Bob Bradley

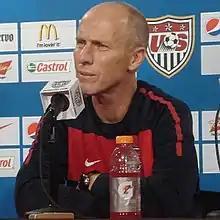
Bradley as manager of the United States in May 2010

Bradley led the U.S. team to an unlikely second-place finish in the 2009 Confederations Cup, including a 2–0 semi-final victory over European champions Spain, ending the Spaniards' 35-game unbeaten streak and 15-game winning streak. In the final, Bradley's U.S. team opened up a 2–0 lead on Brazil before losing 3–2. With the 2009 CONCACAF Gold Cup taking place immediately following the Confederations Cup, Bradley selected a largely second-tier squad, which advanced to the final before losing 5–0 to Mexico. With a 3–2 away win against Honduras on October 10, the team secured qualification for the 2010 FIFA World Cup.